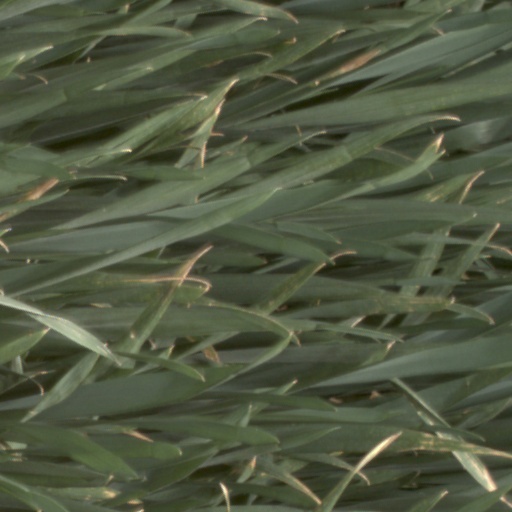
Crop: wheat